Fanny Mikey

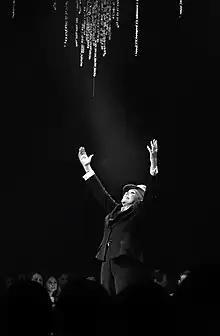
Fanny Mikey onstage in 2006

Fanny Elisa Mikey Orlanszky (c. 1930 – 16 August 2008) was an Argentine-born Colombian actress, theatre producer and entrepreneur. She lived and worked in Colombia from 1959 until her death and was the creator and organizer of the Bogotá Ibero-American Theatre Festival, known as the biggest theatre festival in the world.